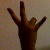
The image shows a hand gesture representing the number 7 in Indian Sign Language.